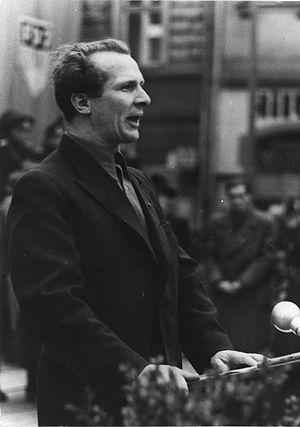
Erich Honecker, né le 25 août 1912 à Neunkirchen et mort le 29 mai 1994 à Santiago du Chili, est un homme politique allemand, principal dirigeant de l'Allemagne de l'Est de 1971 à 1989. Il occupa les postes de secrétaire général du Parti socialiste unifié d'Allemagne ainsi que de président du Conseil d'État et de responsable du Conseil de défense nationale.